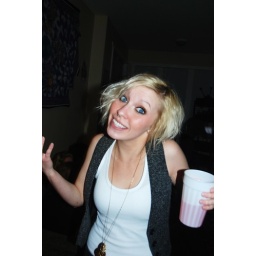
all the girls standing in the line for the bathroom 082